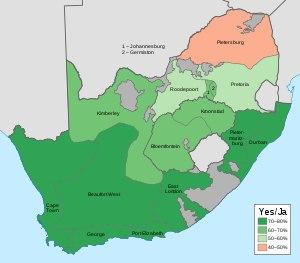
Le référendum sur la constitution a lieu en Afrique du Sud le 17 novembre 1983. Limité à la population blanche dans le cadre de l'apartheid, ce référendum vise à entériner une nouvelle constitution sud-africaine mettant en place un régime présidentiel et créant un parlement tricaméral ouvrant la représentation nationale aux populations coloureds et hindo-asiatiques.